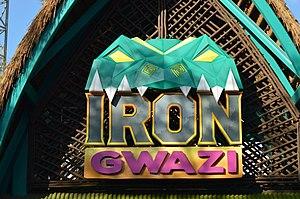
Iron Gwazi est un parcours de montagnes russes en cours de construction au parc d'attractions Busch Gardens Tampa Bay à Tampa, en Floride. Construit et conçu par Rocky Mountain Construction, il sera doté de la technologie brevetée I-Box Track. Iron Gwazi réutilisera une grande partie de la structure en bois qui existait lorsque les montagnes russes étaient connues sous le nom de Gwazi, ce qui en fera des montagnes russes hybrides utilisant une combinaison d'acier et de bois. Il deviendra à son ouverture le plus haut parcours de montagnes russes hybride d'Amérique du Nord, ainsi que le plus raide et le plus rapide du monde. Il devrait ouvrir au printemps 2020.
Busch Gardens Tampa Bay est un parc d'attractions et animalier situé à Tampa, en Floride sur le thème du continent africain. Il est la propriété du groupe SeaWorld Parks & Entertainment.
Ocean Paradise